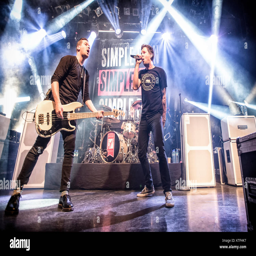
the rock band performs a live concert at national register of historic places location .